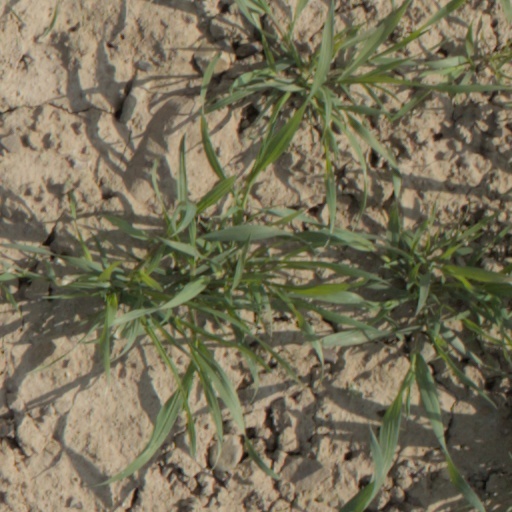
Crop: wheat